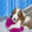
Label: dog